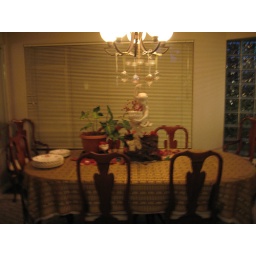
monkey happy over dining table